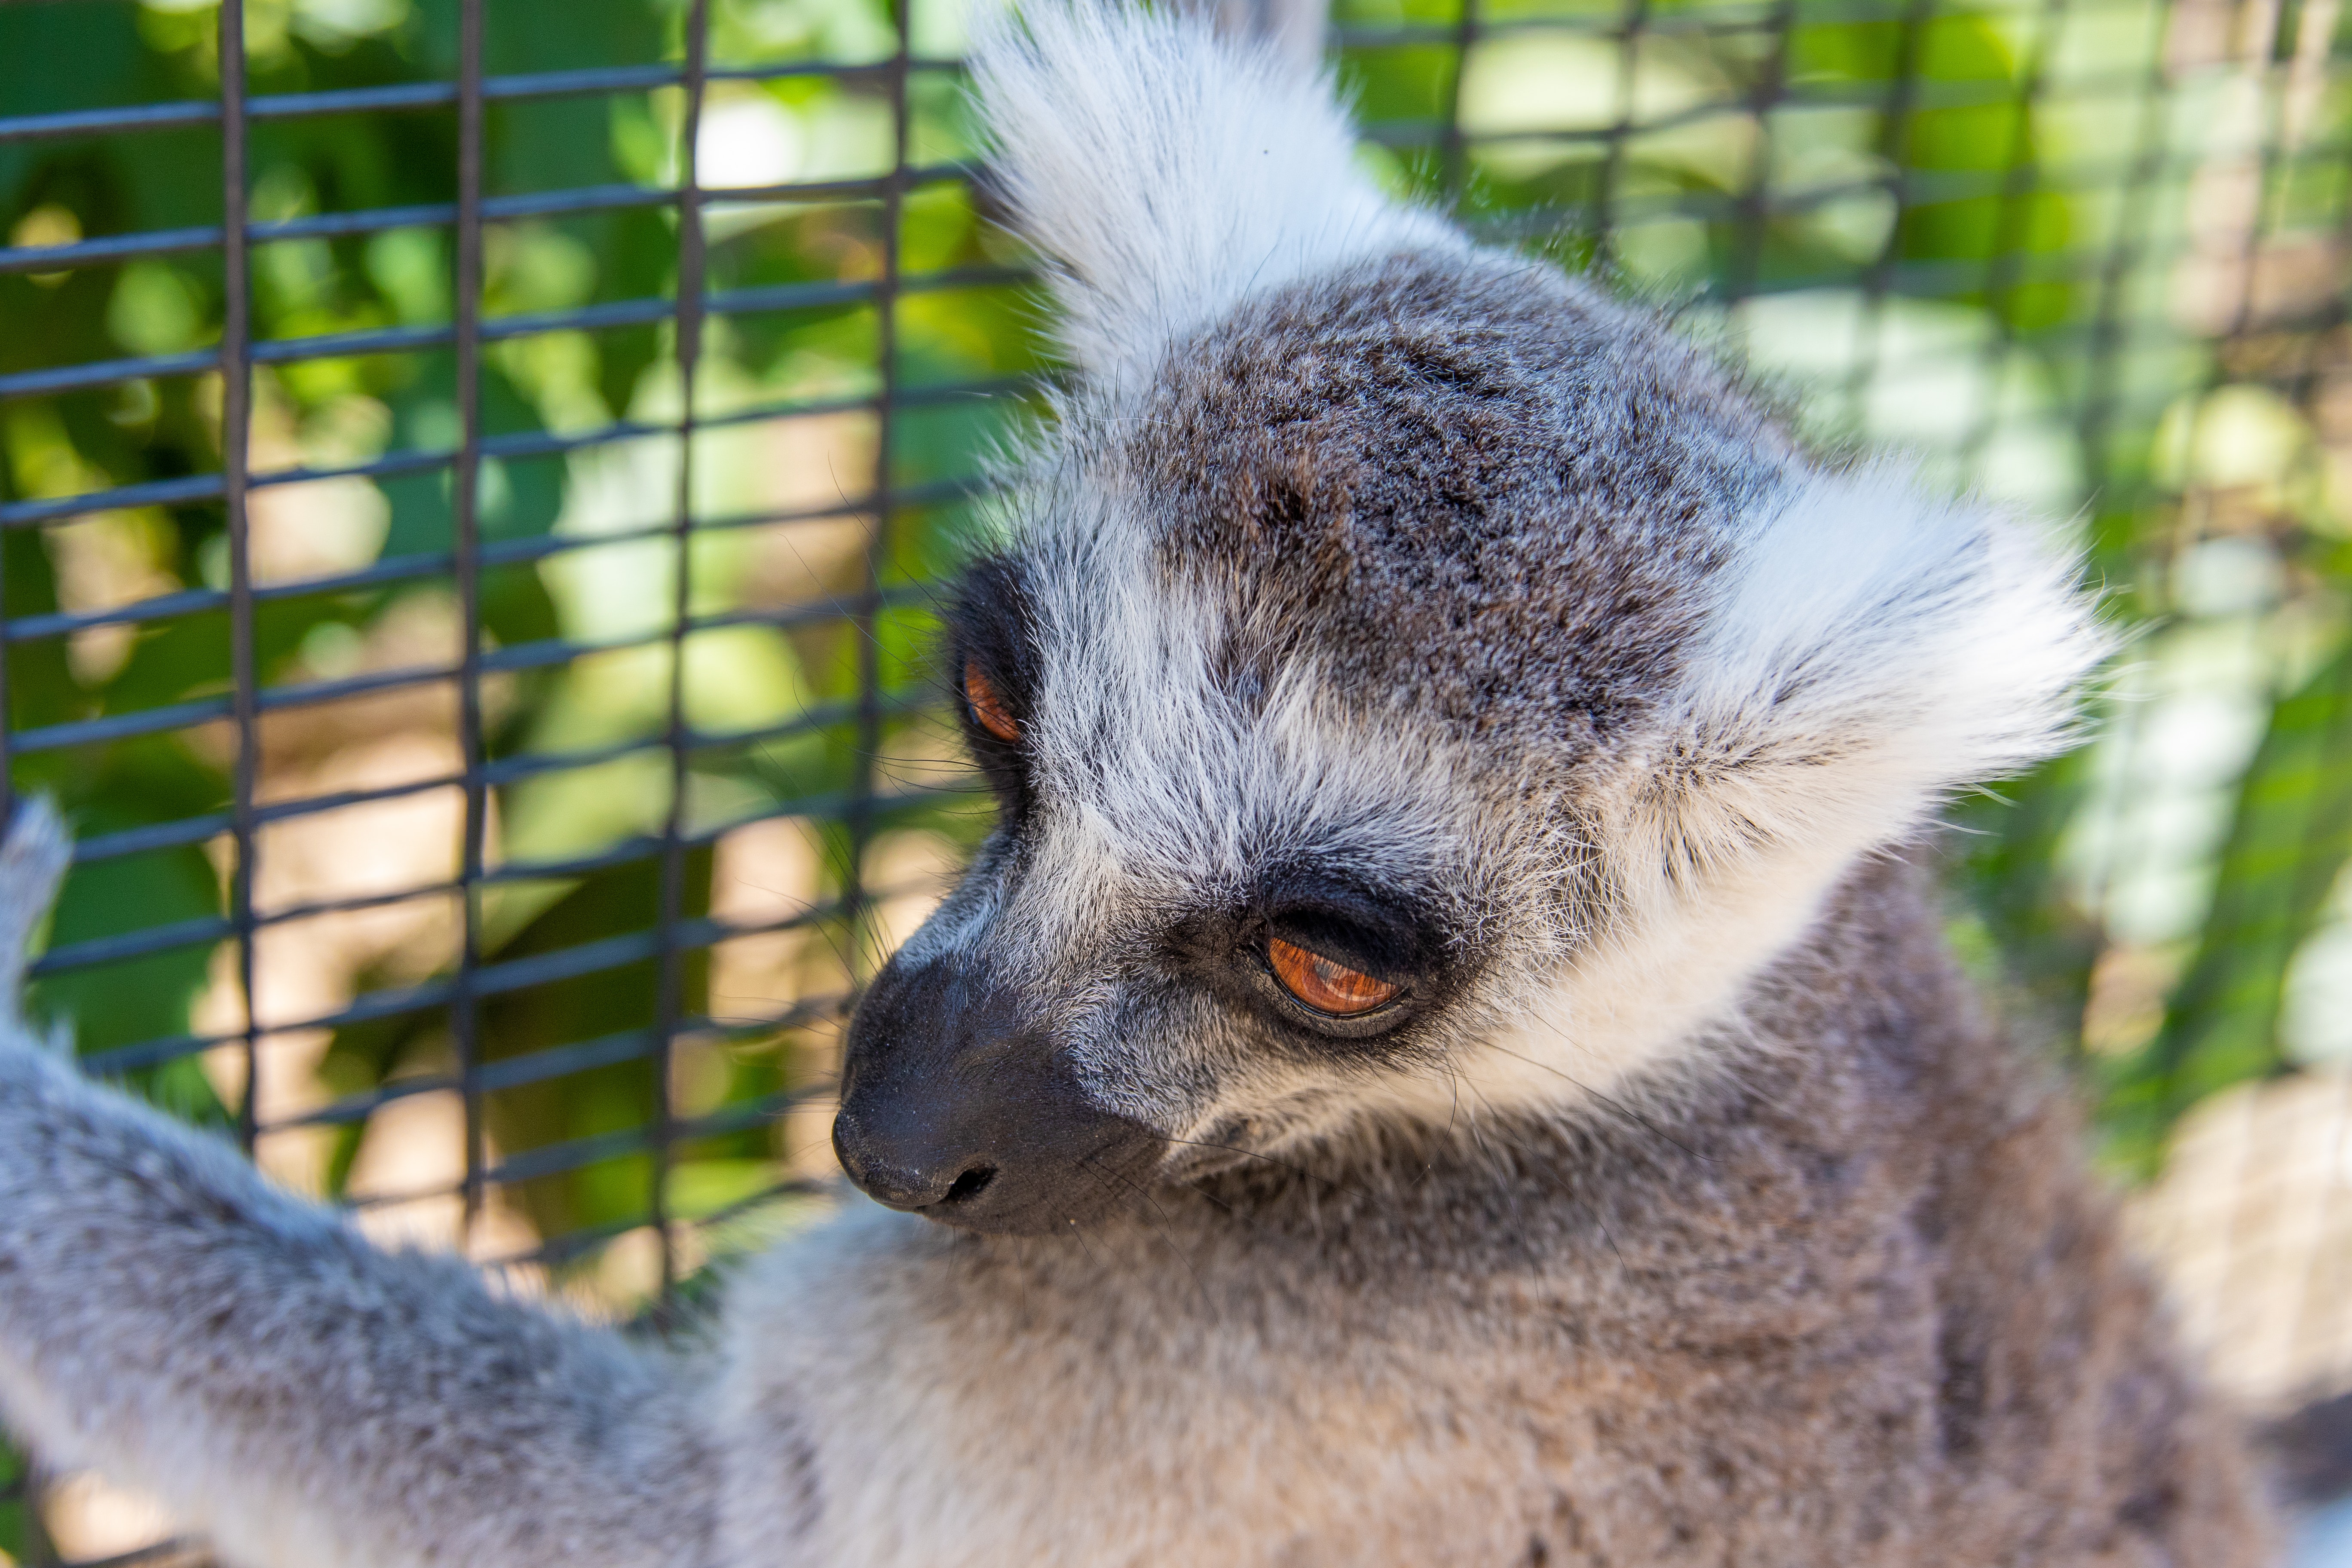
mammal, vertebrate, terrestrial animal, wildlife, koala, marsupial, zoo, snout, close up, kangaroo, plant